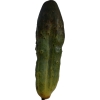
Label: cucumber